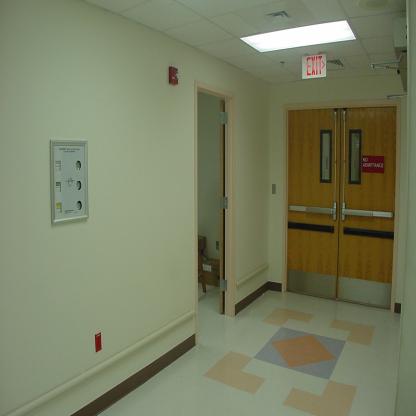
Scene: Indoor